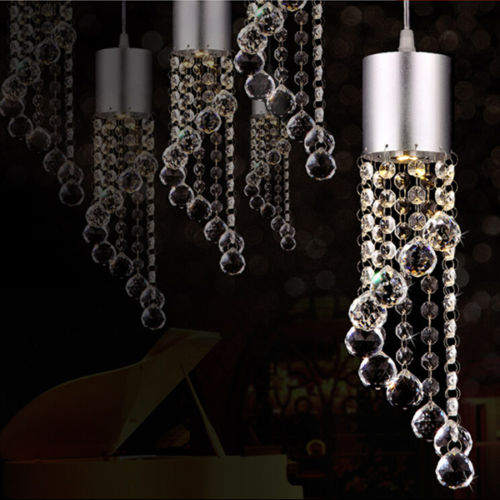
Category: lamp